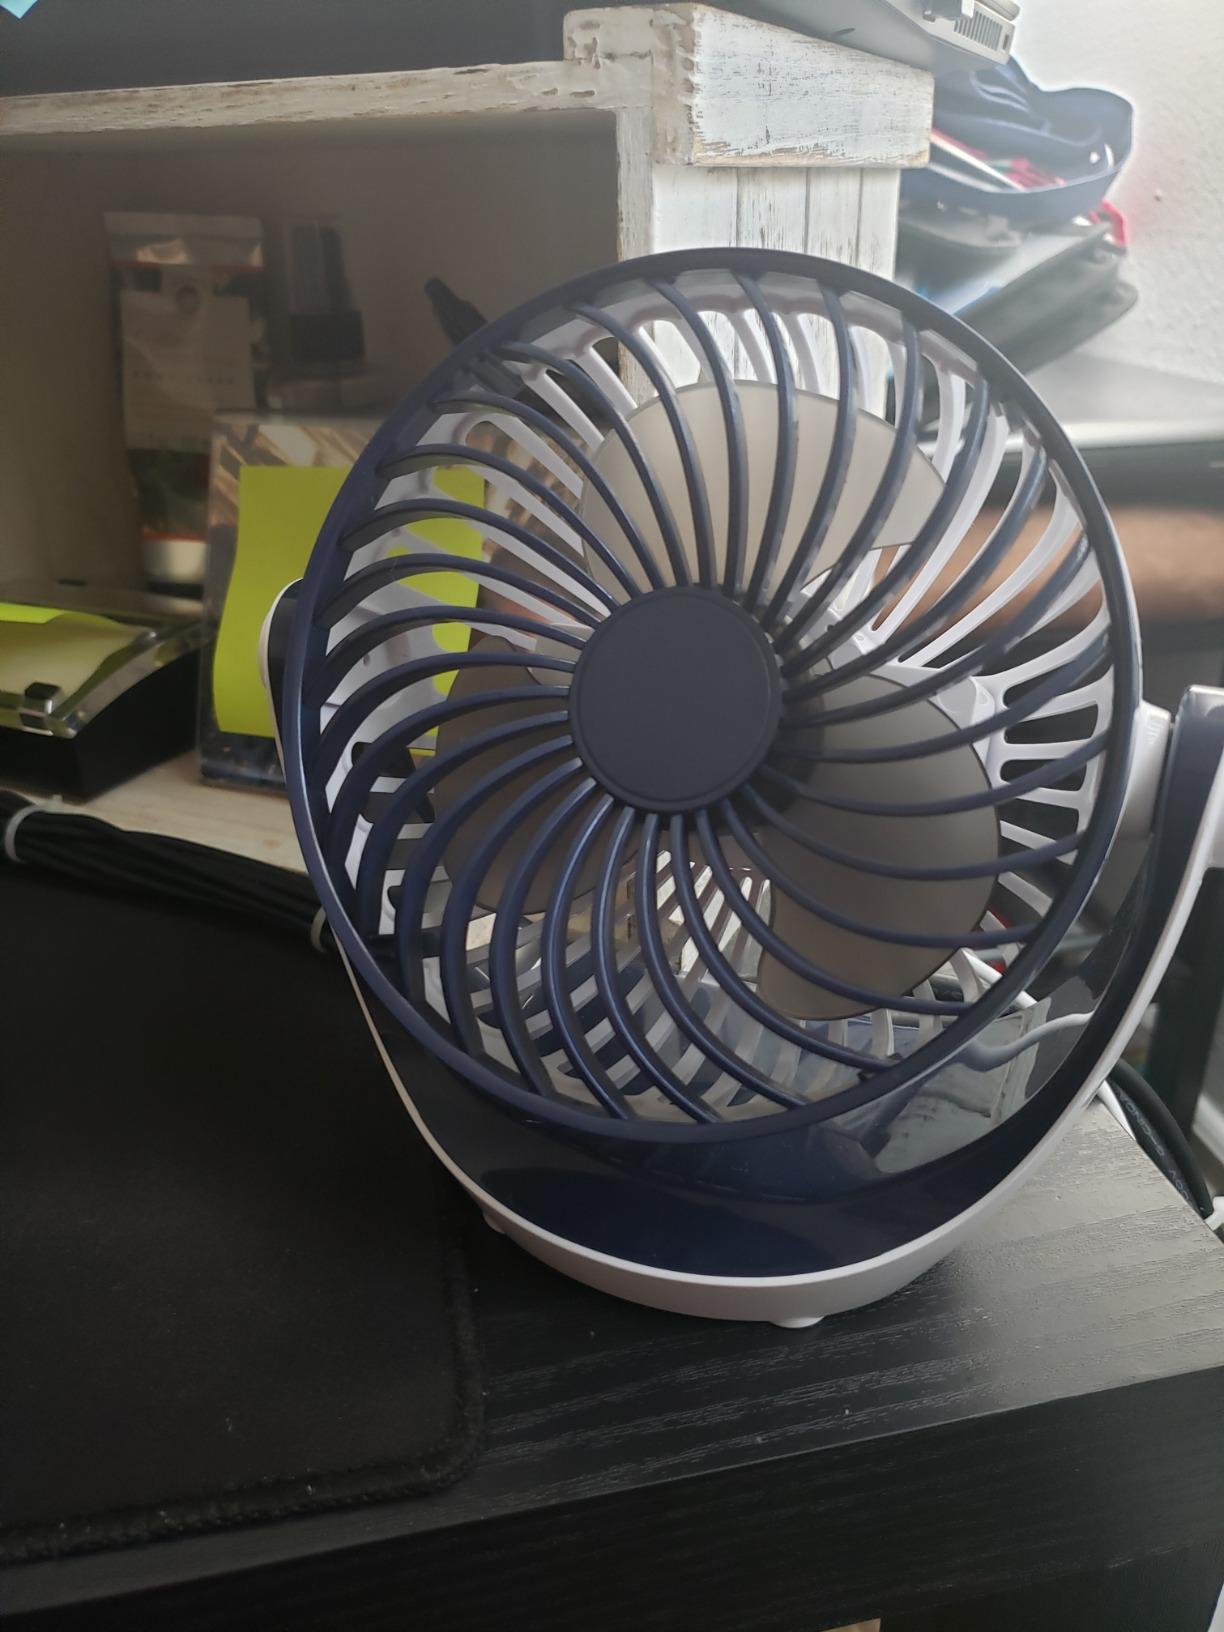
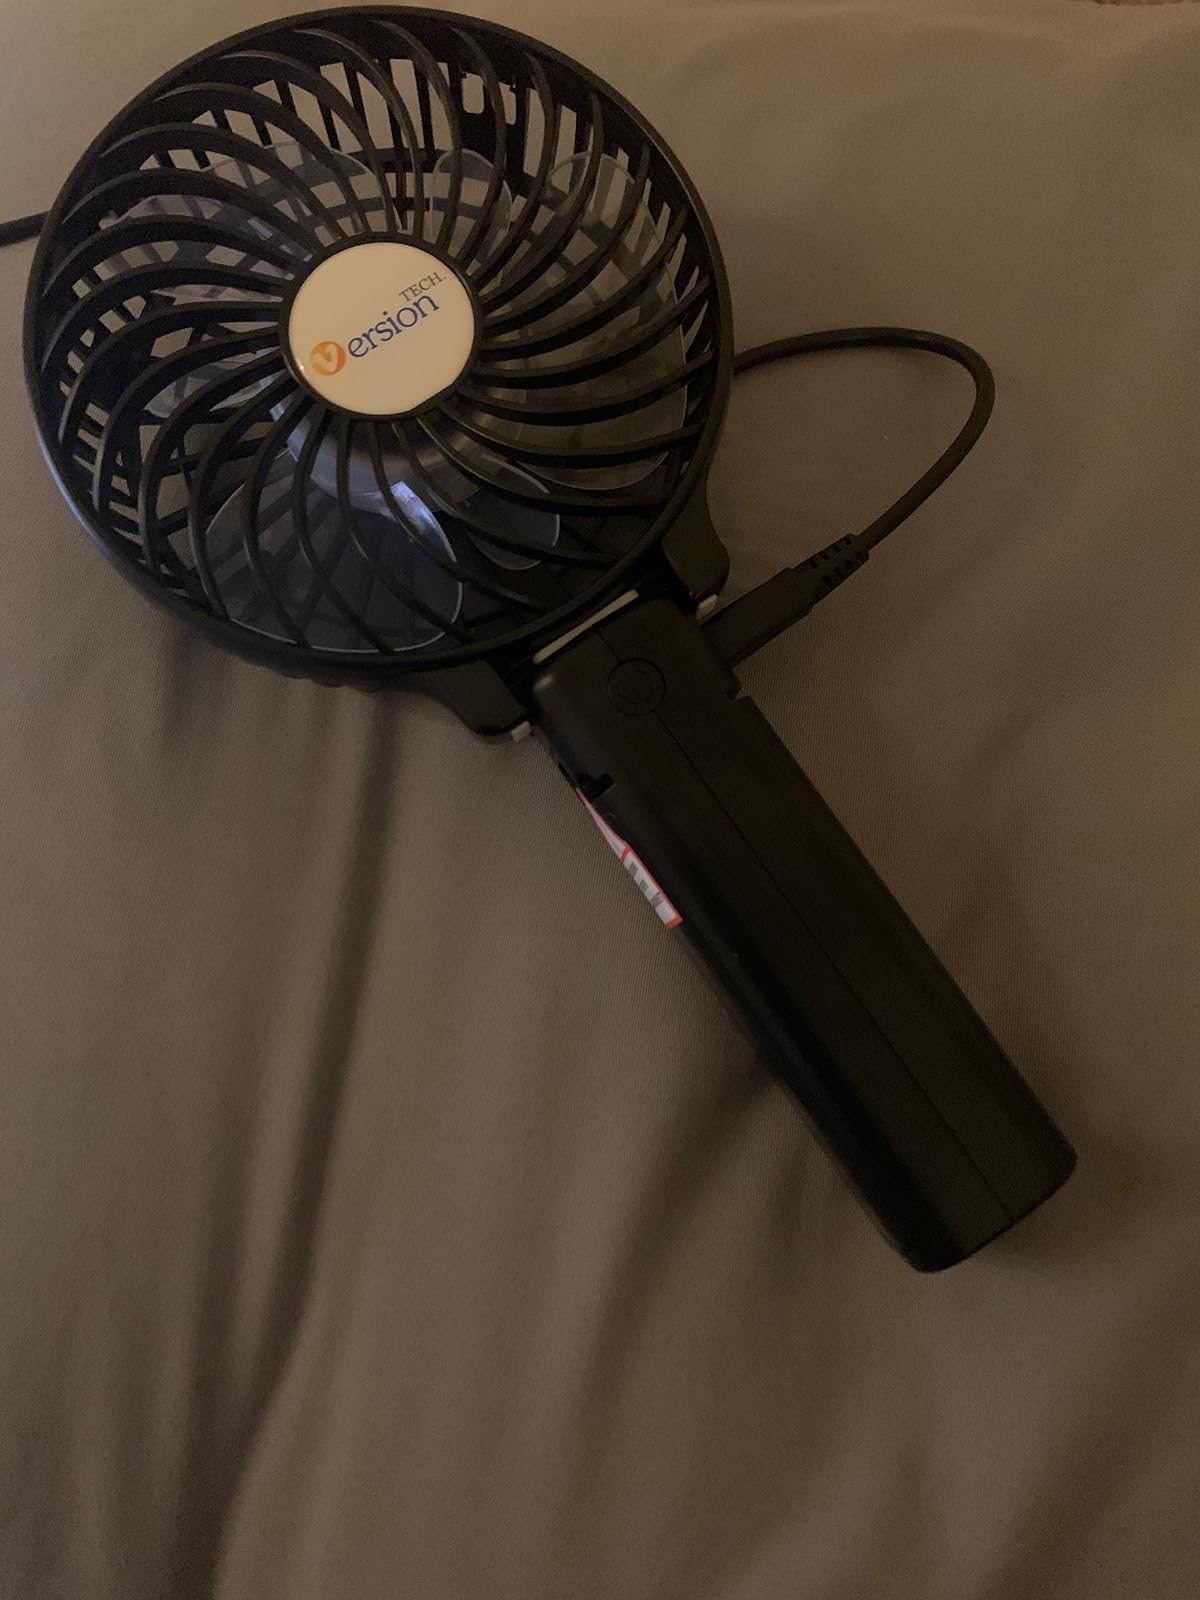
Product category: fan
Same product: no